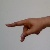
The image shows a hand gesture representing the letter 'P' in Indian Sign Language.